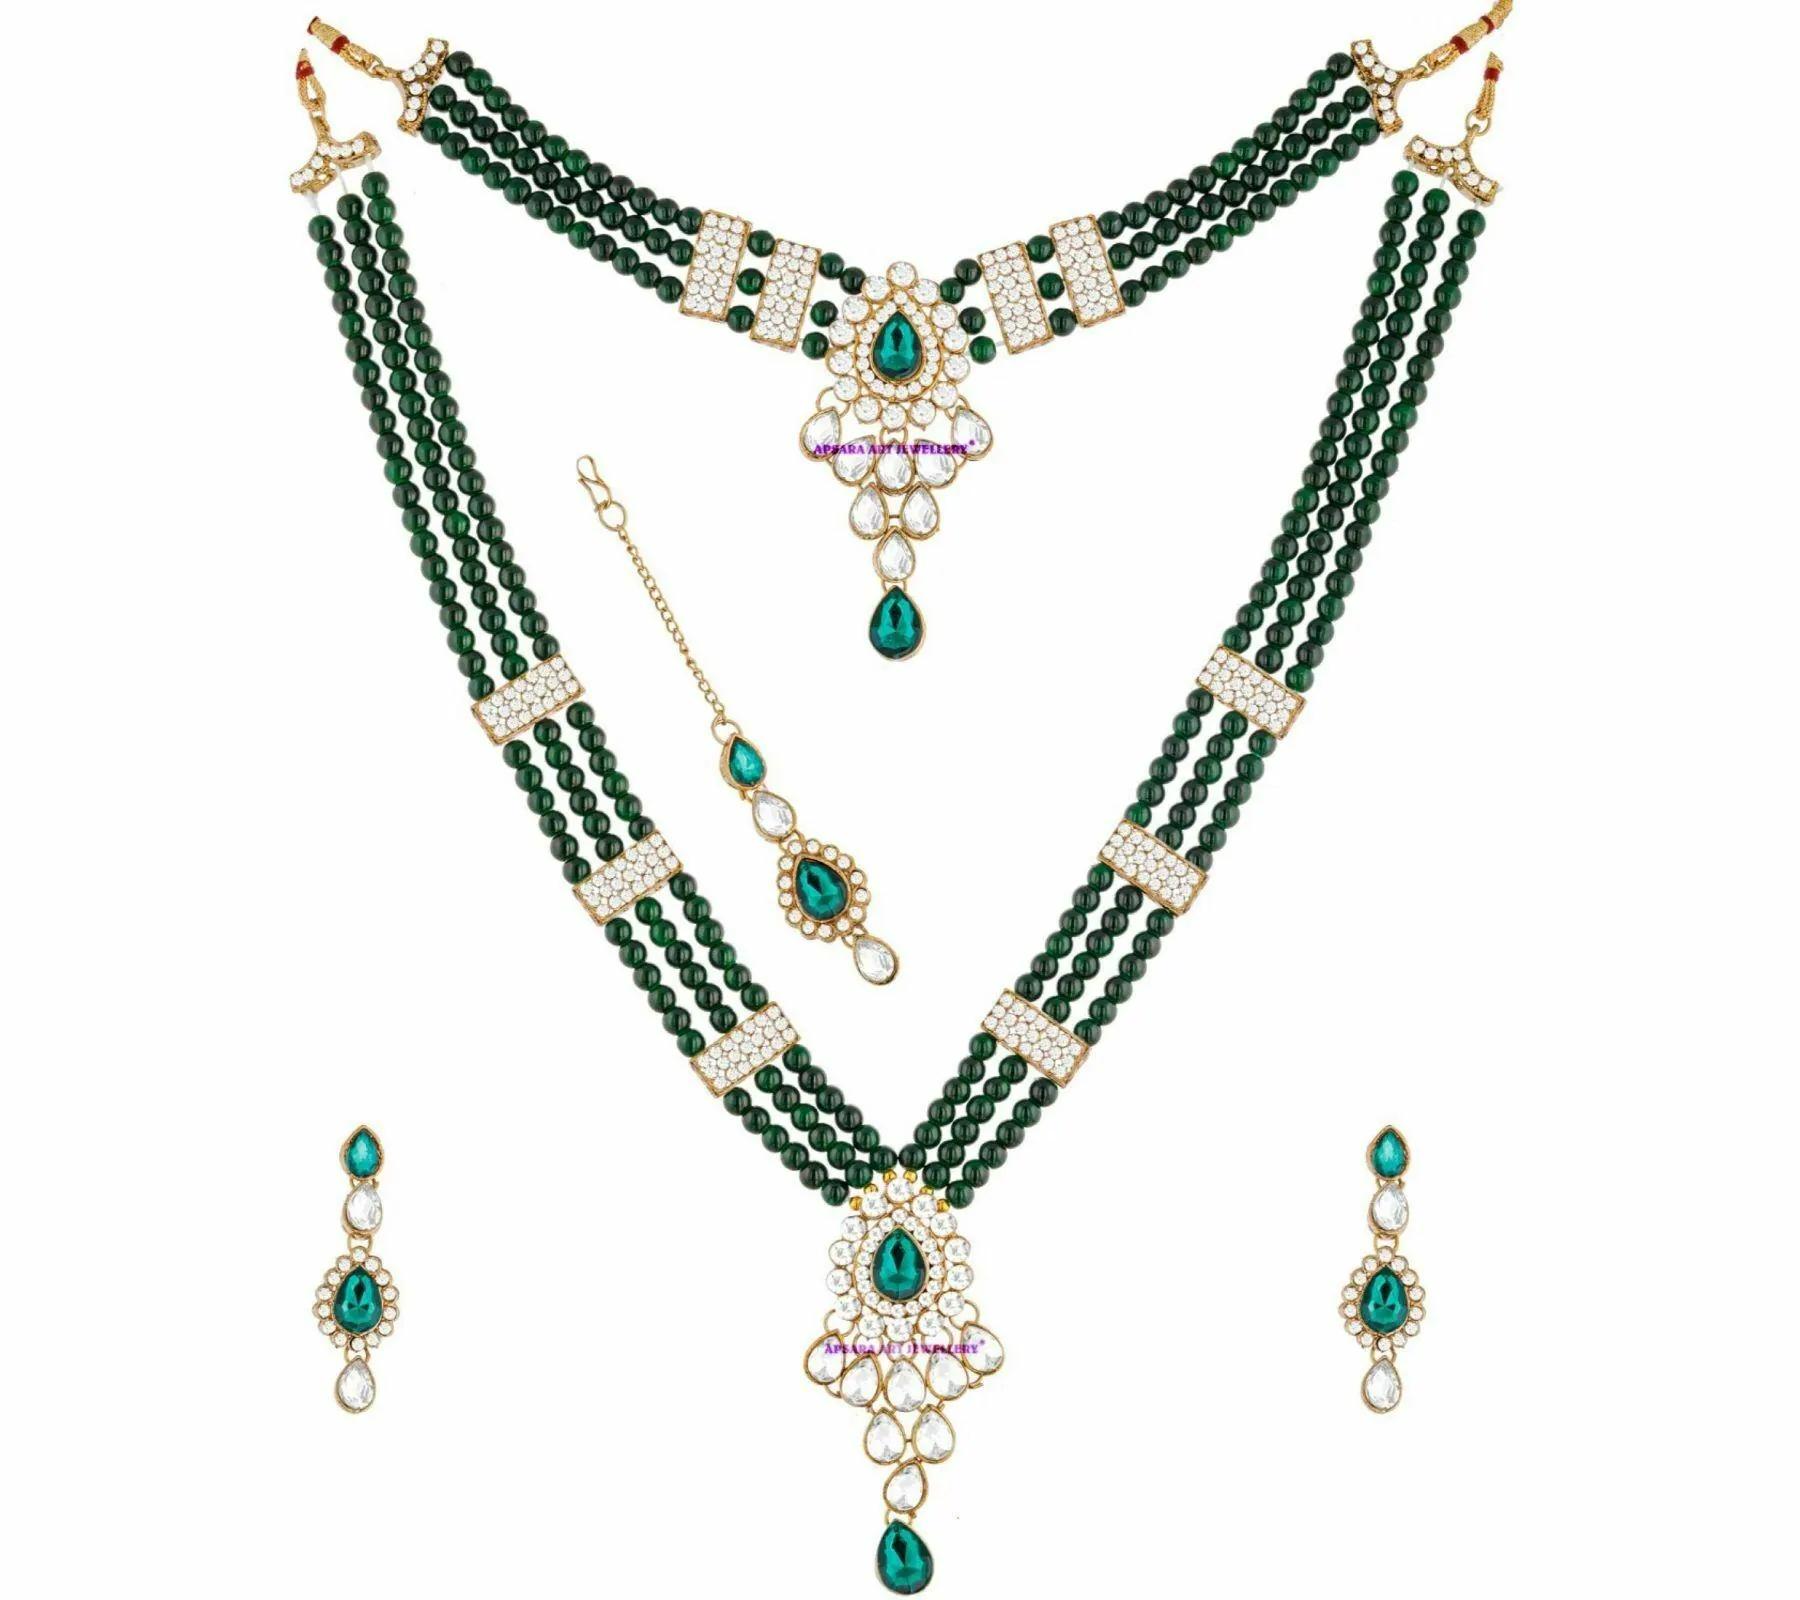
 Gyaan Jewels Handmade Shop Global Gold Plated Alloy Necklace, Earring and Maang Tikka Set Green (Women, Girls) Free Size
Type: Necklaces
Brand: Gyaan Jewels
Price: Rs. 456
 Apsara art jewellery navratri special new arrival traditional kundan look jewellery set combo set lct golden pearl, studded white stones gold plated long necklace set, neck choker with earrings and maang tikka combo set for women and girls.
Features: These are very easy to use being lightweight and has a design which makes it very comfortable,Superior quality and skin friendly,Made from premium quality material this product assures to remain in its original glory even after years of usage,Perfect gift ideal valentine, birthday, anniversary gift your loved ones
Included: 1 necklace 1 choker 1 pair earring 1 pair maang tikka